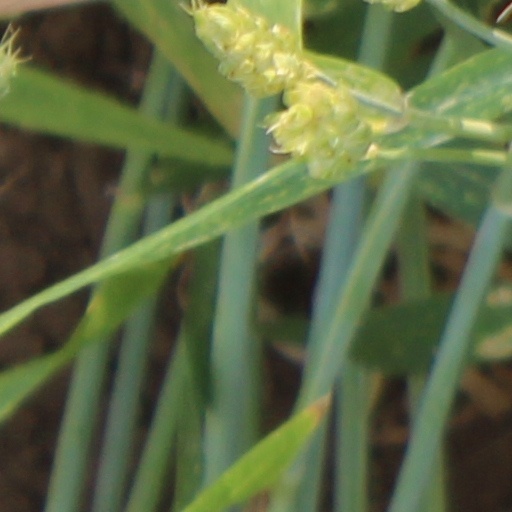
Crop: wheat